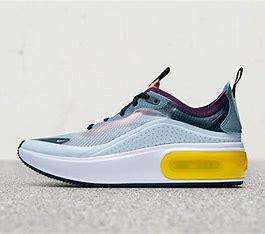
Brand: Nike
Model: Air Max DIA